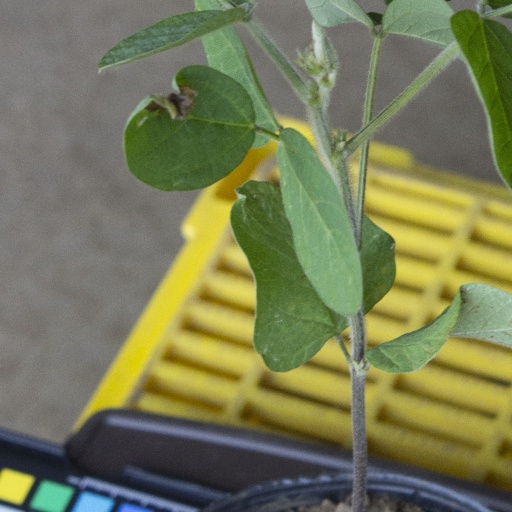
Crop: soybean